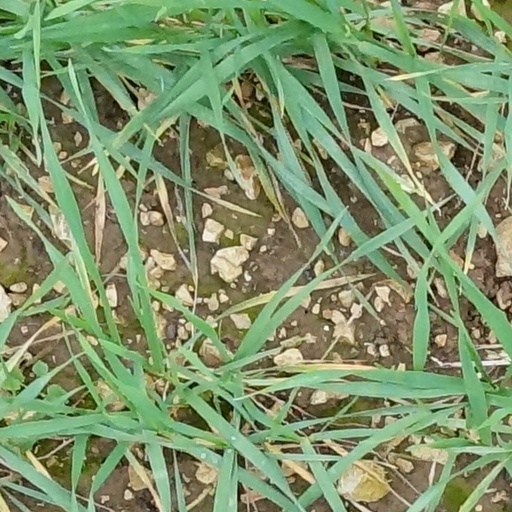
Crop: wheat